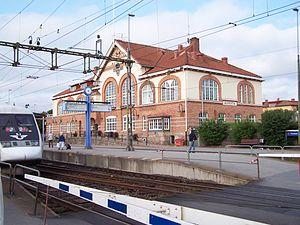
Alvesta est une localité du Småland, dans le sud de la Suède. Elle est le chef-lieu de la commune d'Alvesta. C'est un important nœud ferroviaire, situé au croisement des lignes Malmö-Stockholm et Göteborg-Kalmar/Karlskrona.